Zeppelin-Lindau D.I

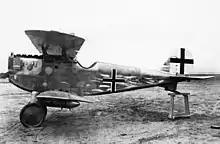
Zeppelin-Lindau (Dornier) D.I on trestle

The Dornier D.I was one of several designs by Claude Dornier to have an all-metal stressed skin monocoque structure, and it was the first fighter to feature such construction and although production was halted prior to the completion of any production versions, it was also the first aircraft with these features to go into production. To reduce the hazards of inflight fires it also had an external fuel tank which may have been jettisonable, according to some sources and thick-section cantilever wings for improved aerodynamics. The Dornier Do H Falke monoplane was developed from it with an enlarged upper wing compensating for the removal of the lower wing.